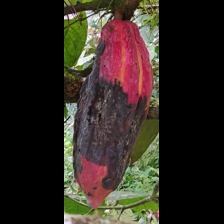
Label: phytophthora